Okonomiyaki

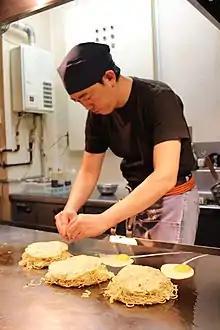
A chef preparing "okonomiyaki" in a restaurant in Hiroshima

The ingredients are layered rather than mixed. The layers are typically battered, cabbage, pork, and yakisoba. Optional items such as squid, octopus, dried bonito flakes, and other seafood, as well as nori flakes or powder, mung bean sprouts, egg, chicken, cheese, and other ingredients, depending on the preferences of the cook and the customer. Noodles ("yakisoba", udon) are also used as a topping with fried egg and a generous amount of "okonomiyaki" sauce.